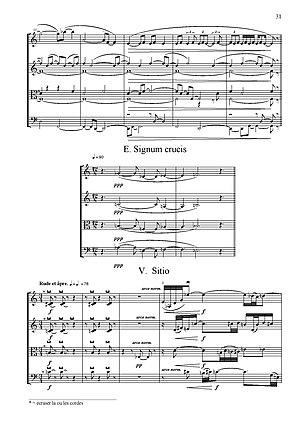
Page 31 de la partition du quatuor à cordes ""Les sept dernières paroles du Christ en croix"" de Christophe Looten"
Les Sept Dernières Paroles du Christ en croix est le cinquième quatuor à cordes de Christophe Looten, opus 72 bis.